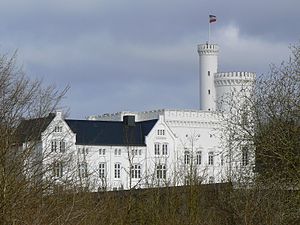
Blome
Blomenburg
Blome er en gammel tysk adelsslægt, som omtrent 1400 indvandrede fra Hannover til Hertugdømmet Holsten og senere indgiftedes i ridderskabet. Først i 1700-tallet begyndte slægten at skrive sig "von Blome".